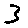
Label: 3